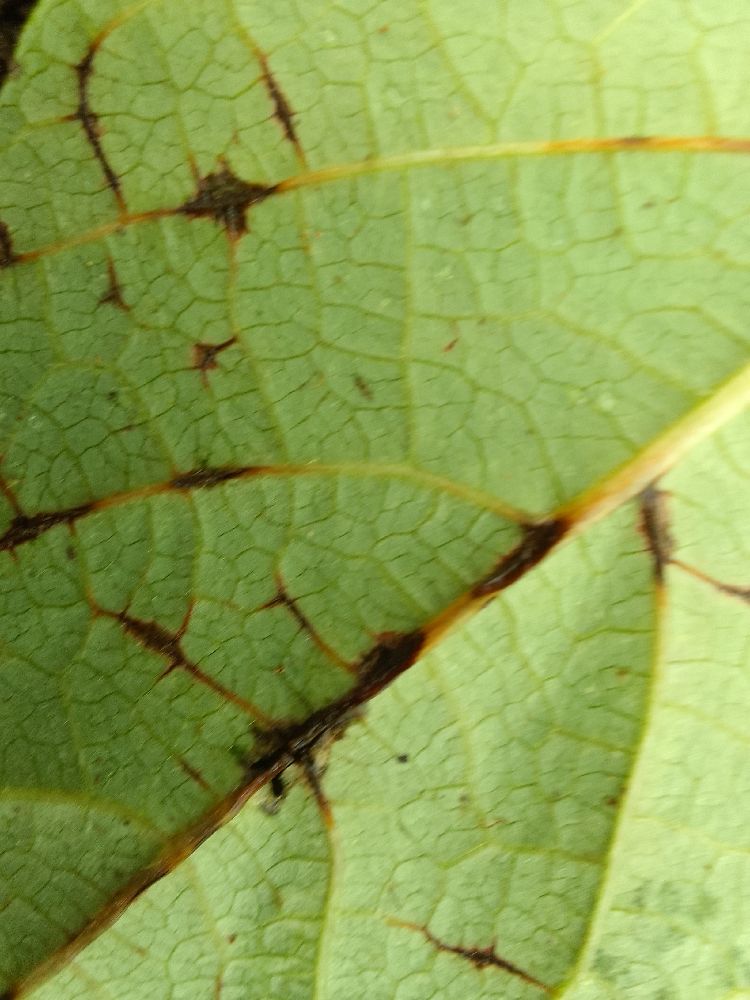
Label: anthracnose